Joseph Muscat

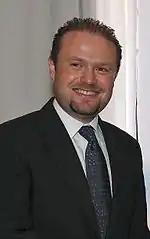
Muscat in 2010

Muscat was as a member of the youth section of the Labour Party, the Labour Youth Forum ("Forum Żgħażagħ Laburisti") where he served as financial secretary (1994–97) and acting chairperson (1997).